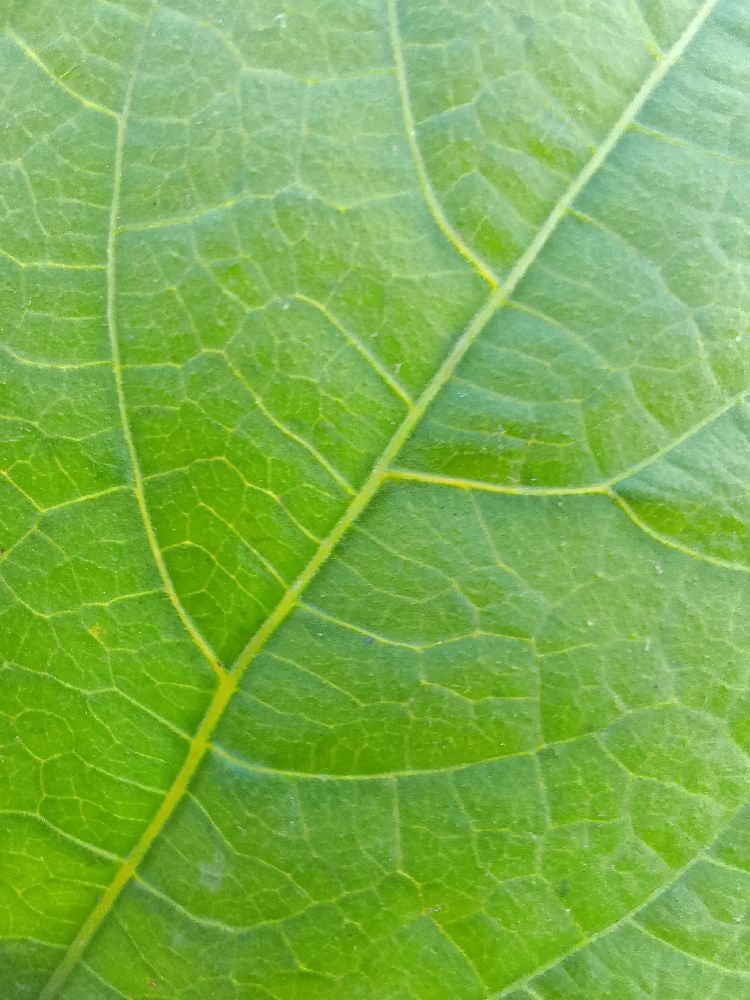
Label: healthy